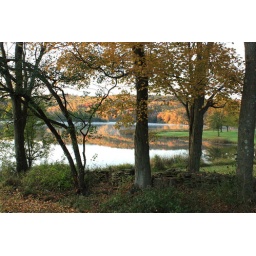
Remains of one of many stone walls around Lackawanna SP